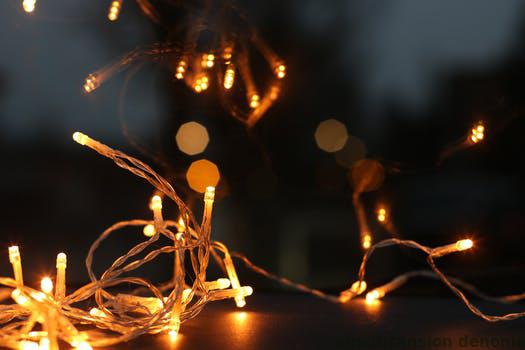
Label: Watermark